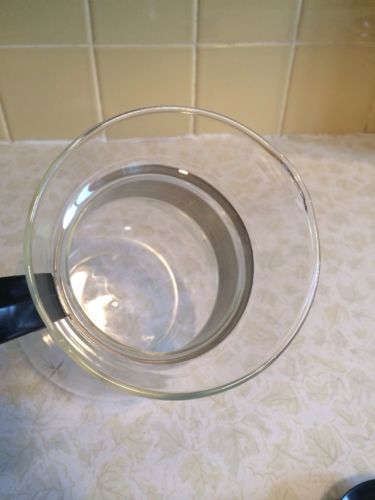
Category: kettle